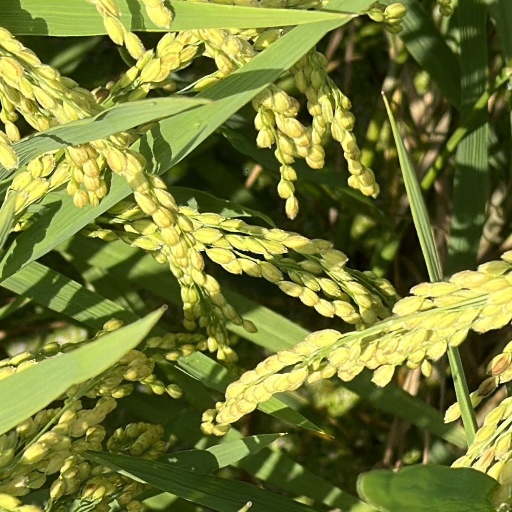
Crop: rice